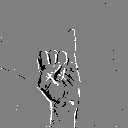
ASL letter: i